Sete Fontes (Braga)

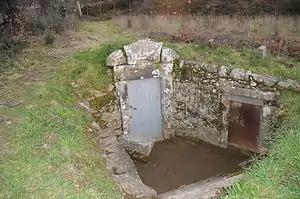

Simple structure, halfway sunken into the ground. It was rediscovered during the clearing of trees in an area in late 2014 (October/November?) Unknown interior.